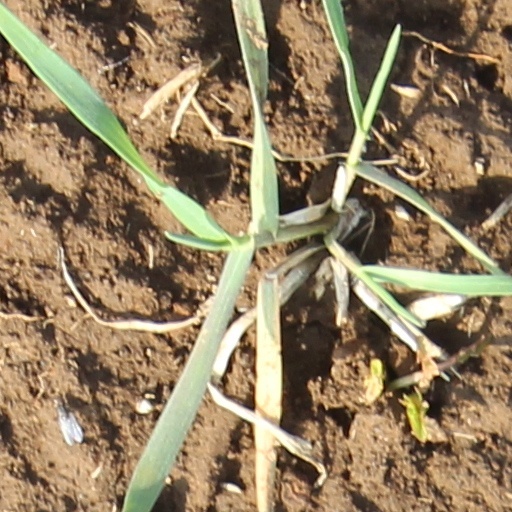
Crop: wheat